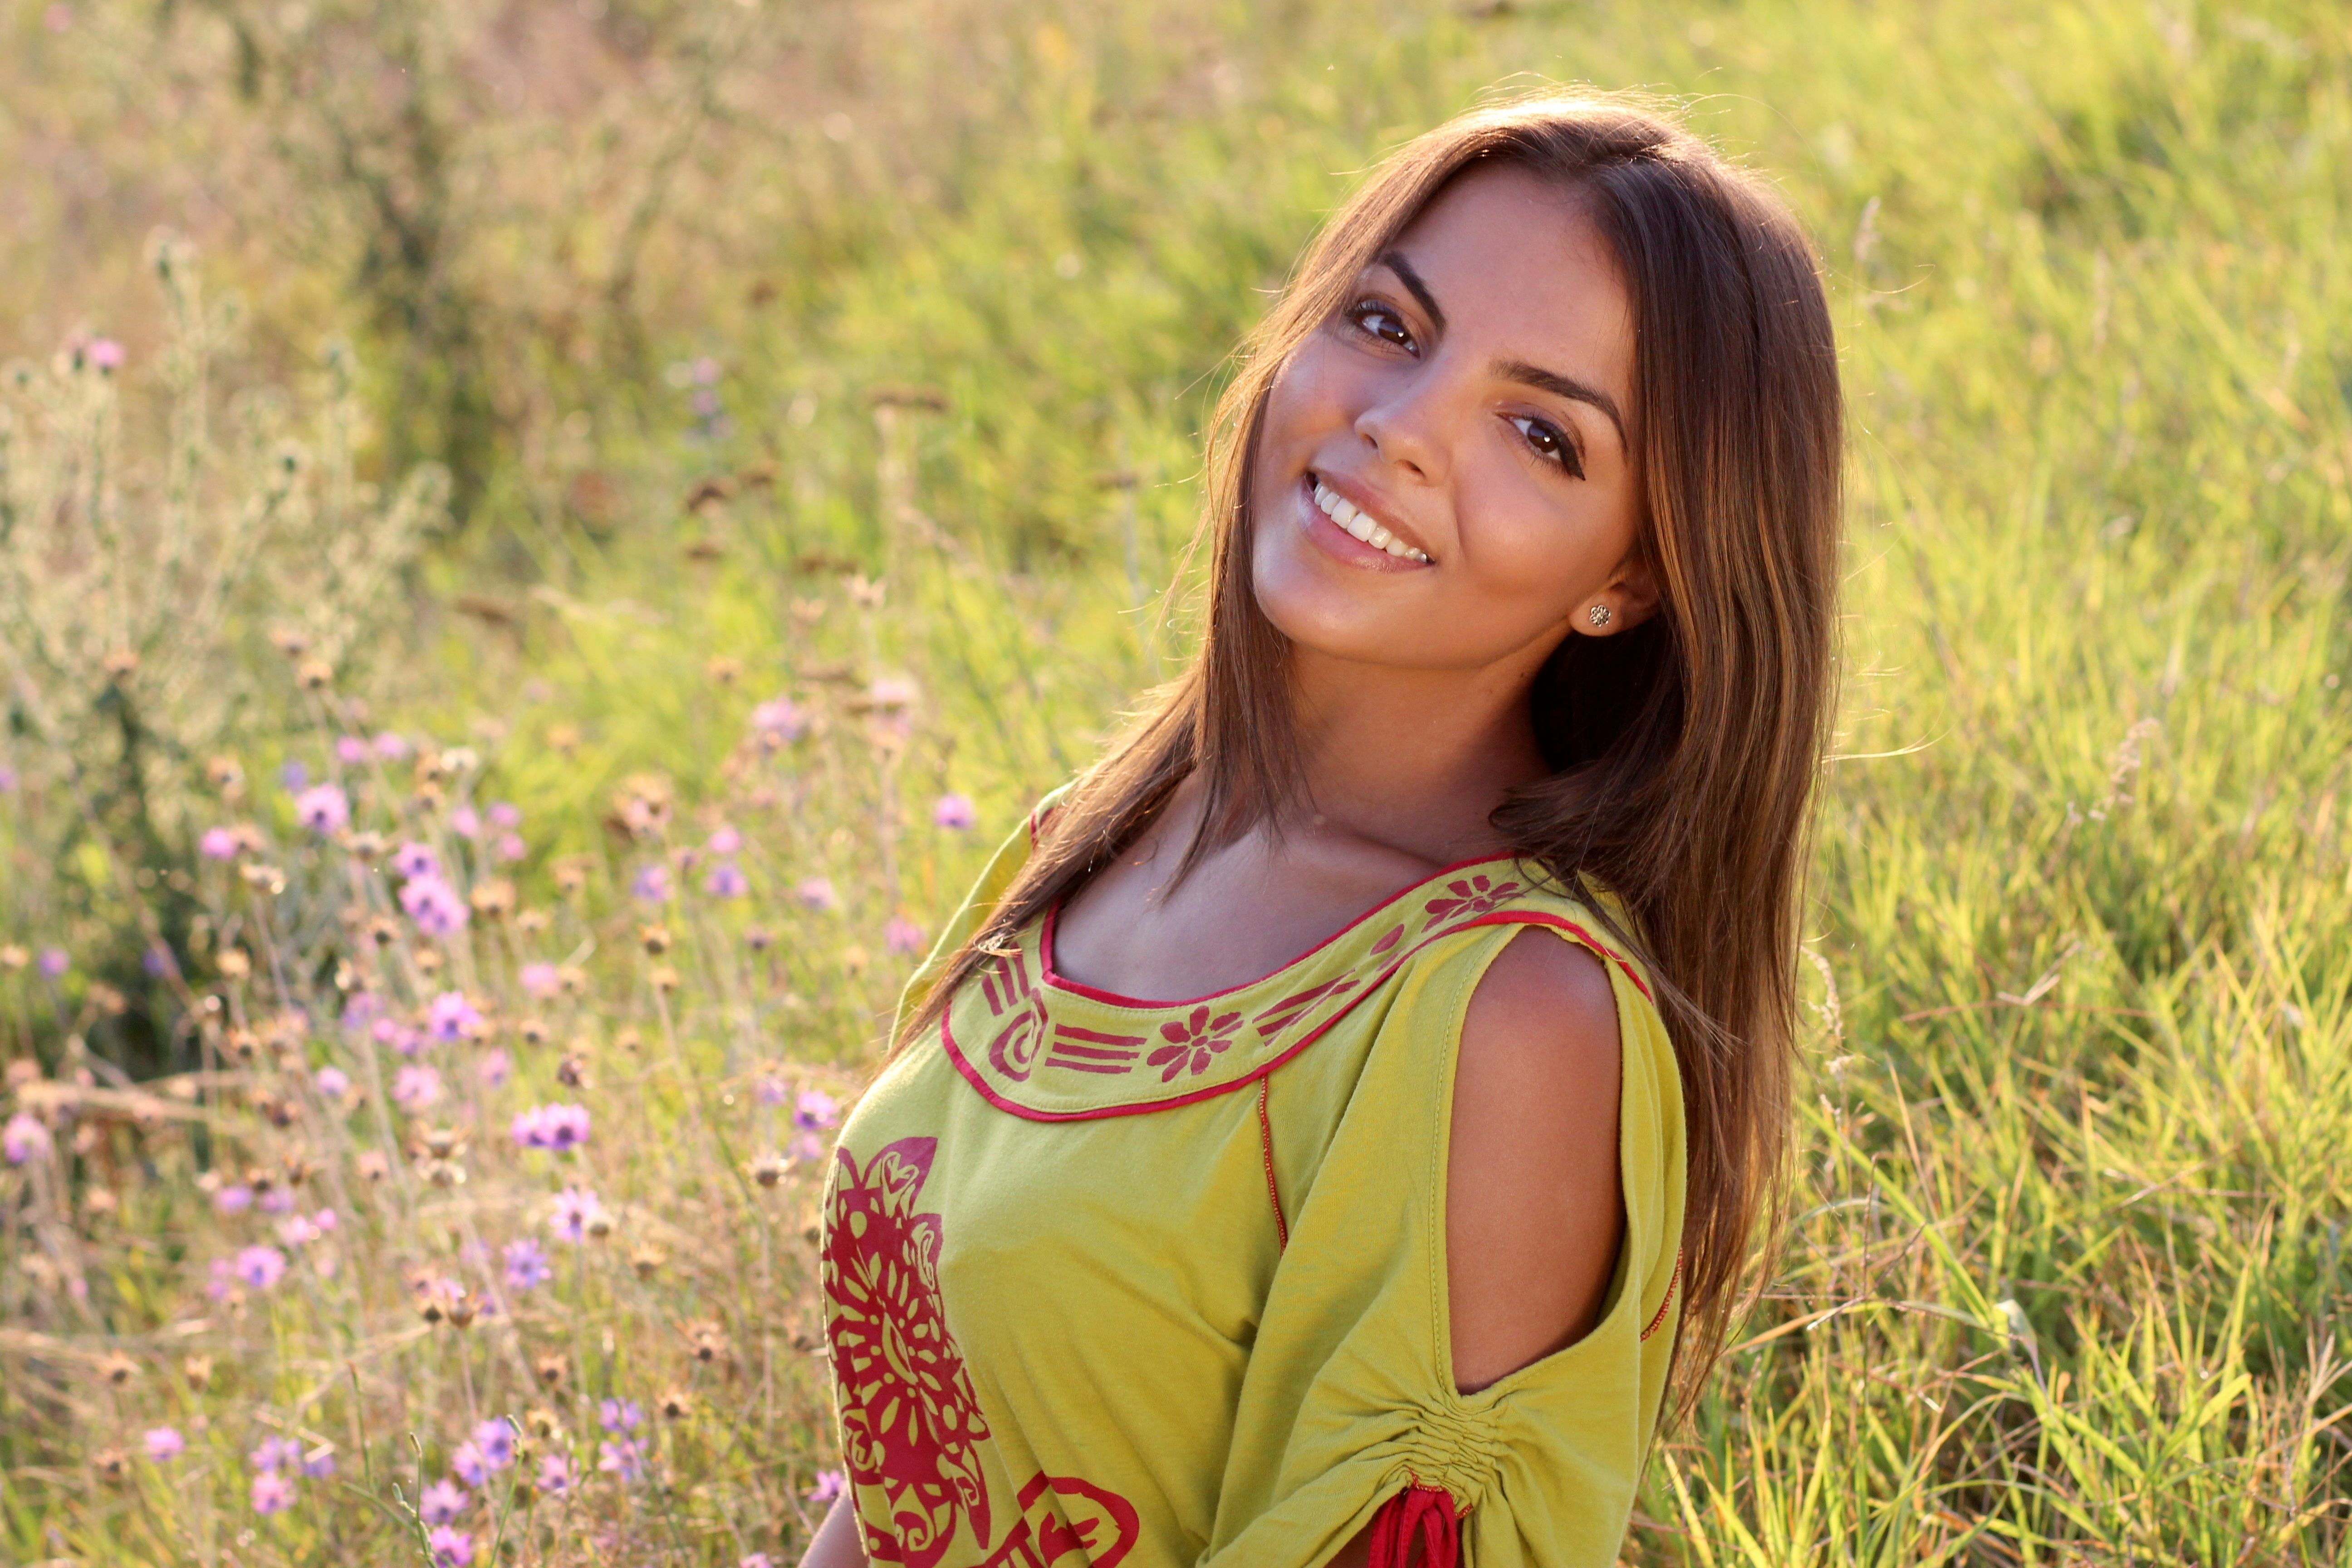
nature, grass, person, girl, woman, photography, meadow, sunlight, flower, portrait, model, spring, lady, facial expression, smile, human body, in the evening, dress, eye, skin, beauty, emotion, abdomen, photo shoot, brown eyes, bfe, portrait photography